Spheromak

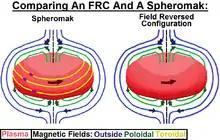
The difference between a Field Reversed Configuration and a Spheromak

The difference between a field-reversed configuration (FRC) and a spheromak is that a spheromak has an internal toroidal field while the FRC plasma does not. This field can run clockwise or counterclockwise to the spinning plasma direction.